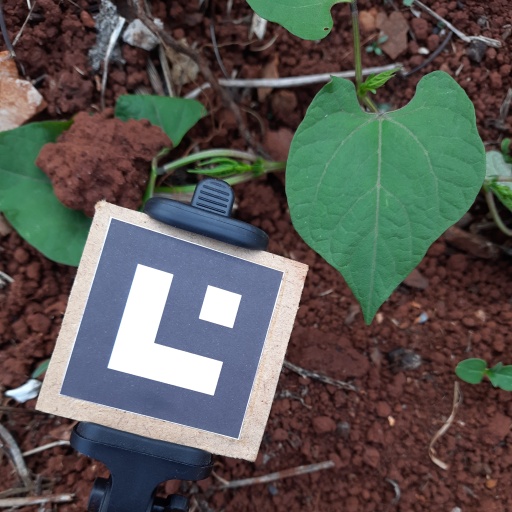
Observations: wavy surface, no eating holes, under shade